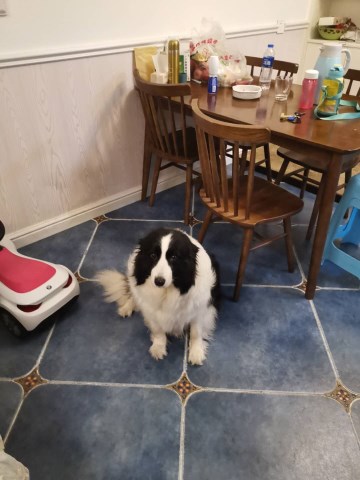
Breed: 2594-n000109-Border_collie